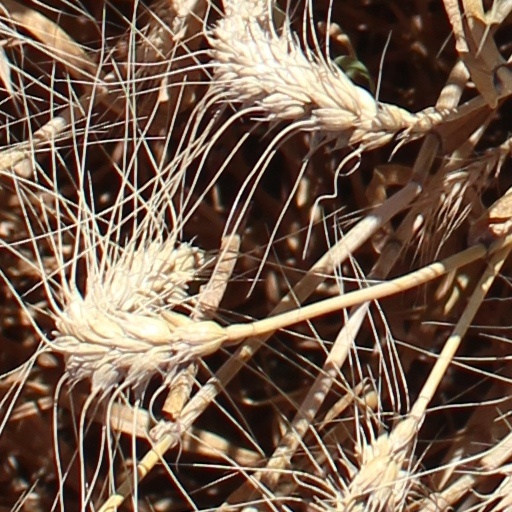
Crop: wheat